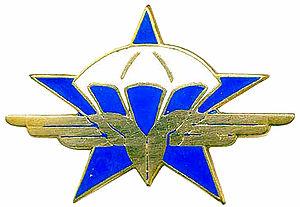
Insigne régimentaire du 1er Régiment de chasseurs parachutistes
Cet article précise la liste des unités militaires présentes durant la bataille de Diên Biên Phu, épisode de la guerre d'Indochine, qui opposa les troupes de l'Union française à celle du Viêt Minh du 13 mars au 7 mai 1954.
La demi-brigade de marche parachutiste est une unité militaire française qui fut constituée pour combattre en Indochine française en 1947 et 1948.
« Prends garde aux rapaces qui fondent du ciel »